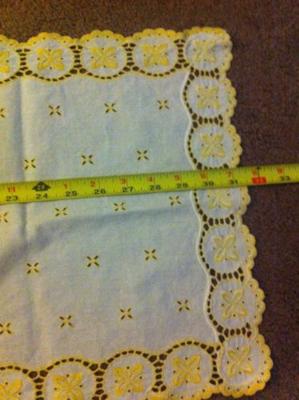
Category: table